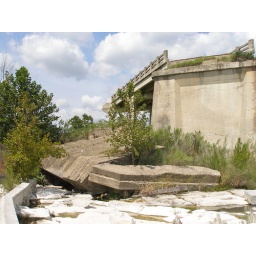
A pier, likely from the destroyed railroad bridge, rests against a highway bridge pier.View looking north.